Northrop Grumman E-8 Joint STARS

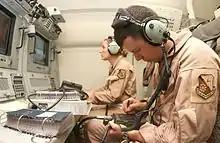

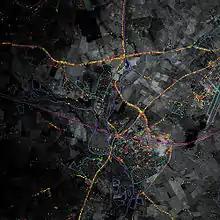

The AN/APY-7 radar can operate in wide area surveillance, ground moving target indicator (GMTI), fixed target indicator (FTI) target classification, and synthetic aperture radar (SAR) modes.